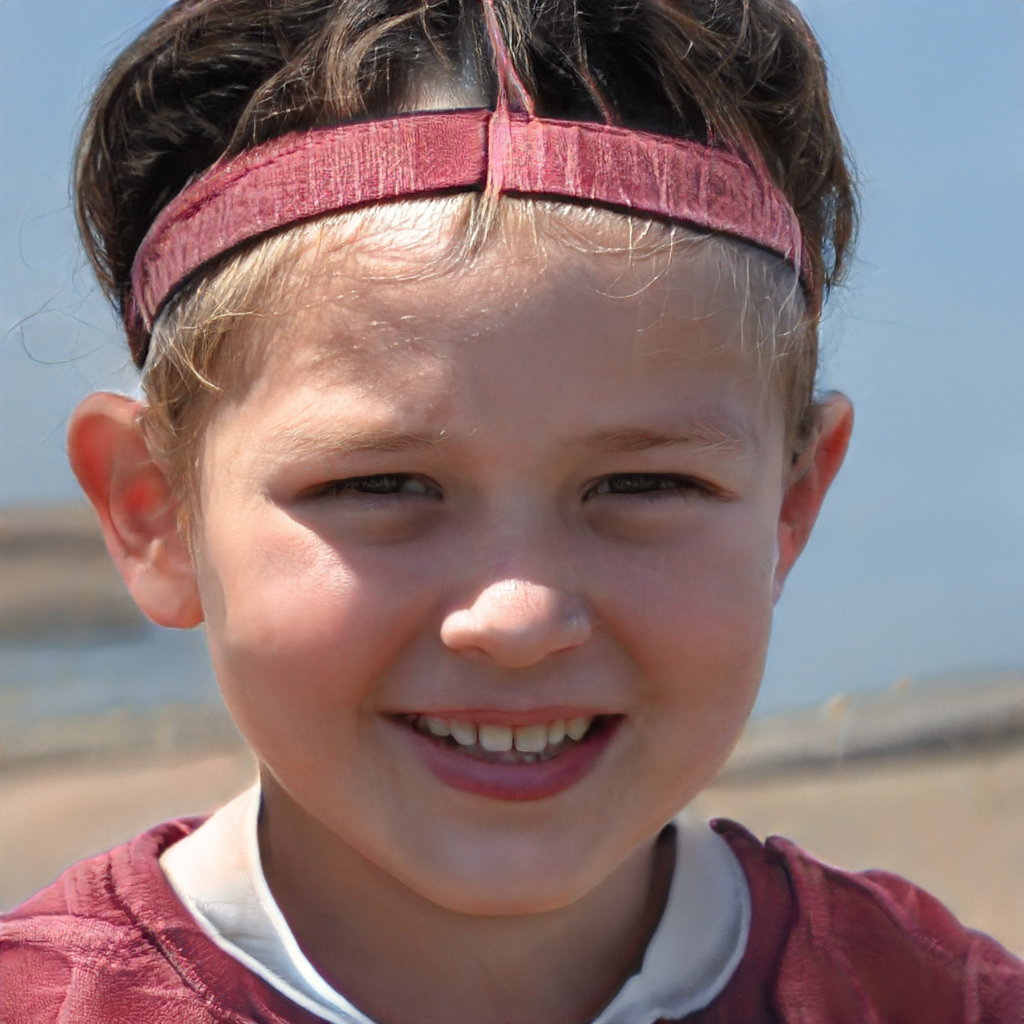
Label: Colored